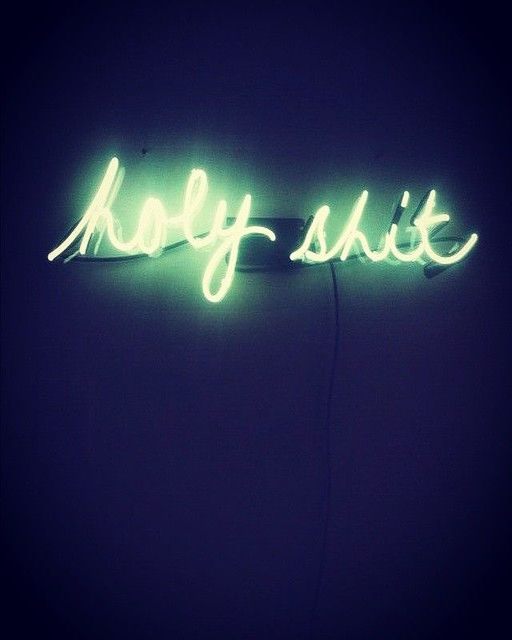
beneath the neon lights : this is glamorous